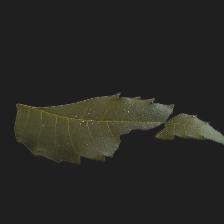
Plant: Neem